The White Princess

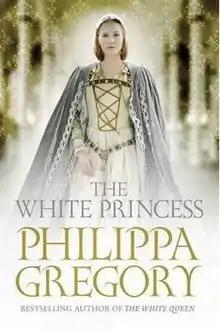
First UK edition cover

The White Princess is a 2013 historical novel by Philippa Gregory, part of her series "The Cousins' War". It is the story of Elizabeth of York, daughter of Edward IV of England and Elizabeth Woodville, and later wife of Henry VII and mother of Henry VIII.